Gourd Dance

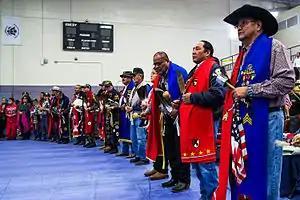
13th Annual NCI New Year's Eve Sobriety Pow Wow and Gourd Dance at the Miyamura High School Gym in Gallup, New Mexico

The Gourd Dance is a Kiowa dance and song tradition that has become popular at modern powwows in southwestern Oklahoma.